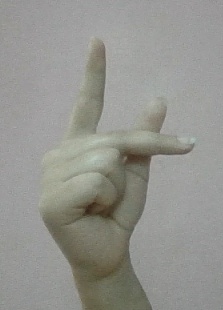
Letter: dha